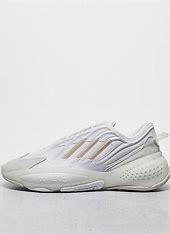
Brand: Adidas
Model: Ozrah